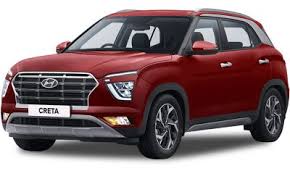
Label: noambulance